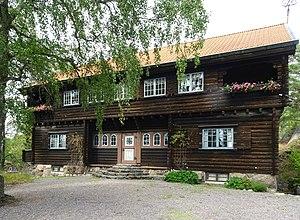
Bollmora est une communauté urbaine de la ville de Stockholm. Elle est aussi le chef-lieu de la commune de Tyresö. 16 566 personnes y vivent en 2016.